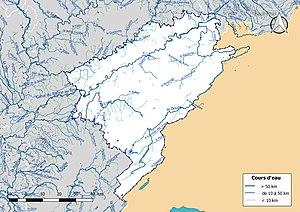
Réseau hydrographique du département du Doubs (France).
La liste des cours d'eau du Doubs présente les principaux cours d'eau traversant pour tout ou partie le territoire du département français du Doubs dans la région Bourgogne-Franche-Comté. Plus de 210 cours d'eau sont recensés en 2014 dans le référentiel national BD Carthage sur le territoire départemental, dont 33 cours d'eau naturels et un canal de longueur supérieure à 10 km.